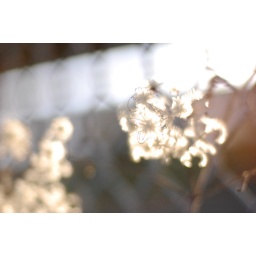
fluffy plants in the fence beneath the highway